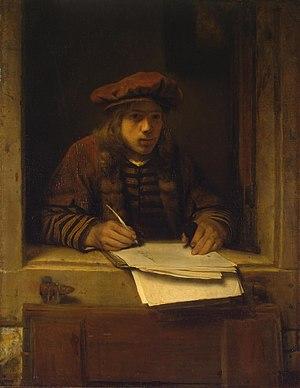
Jan Blanc, né à Bois-Colombes en 1975, est un historien d'art, spécialiste de l'art flamand et hollandais du XVIIe siècle ainsi que des arts britanniques du XVIIIe siècle et professeur d'histoire de l'art à l'Université de Genève.